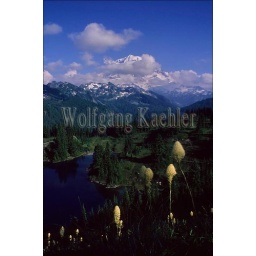
Usa, washington, mt.Rainier national park, eunice lake, bear grass with mt. Rainier in background